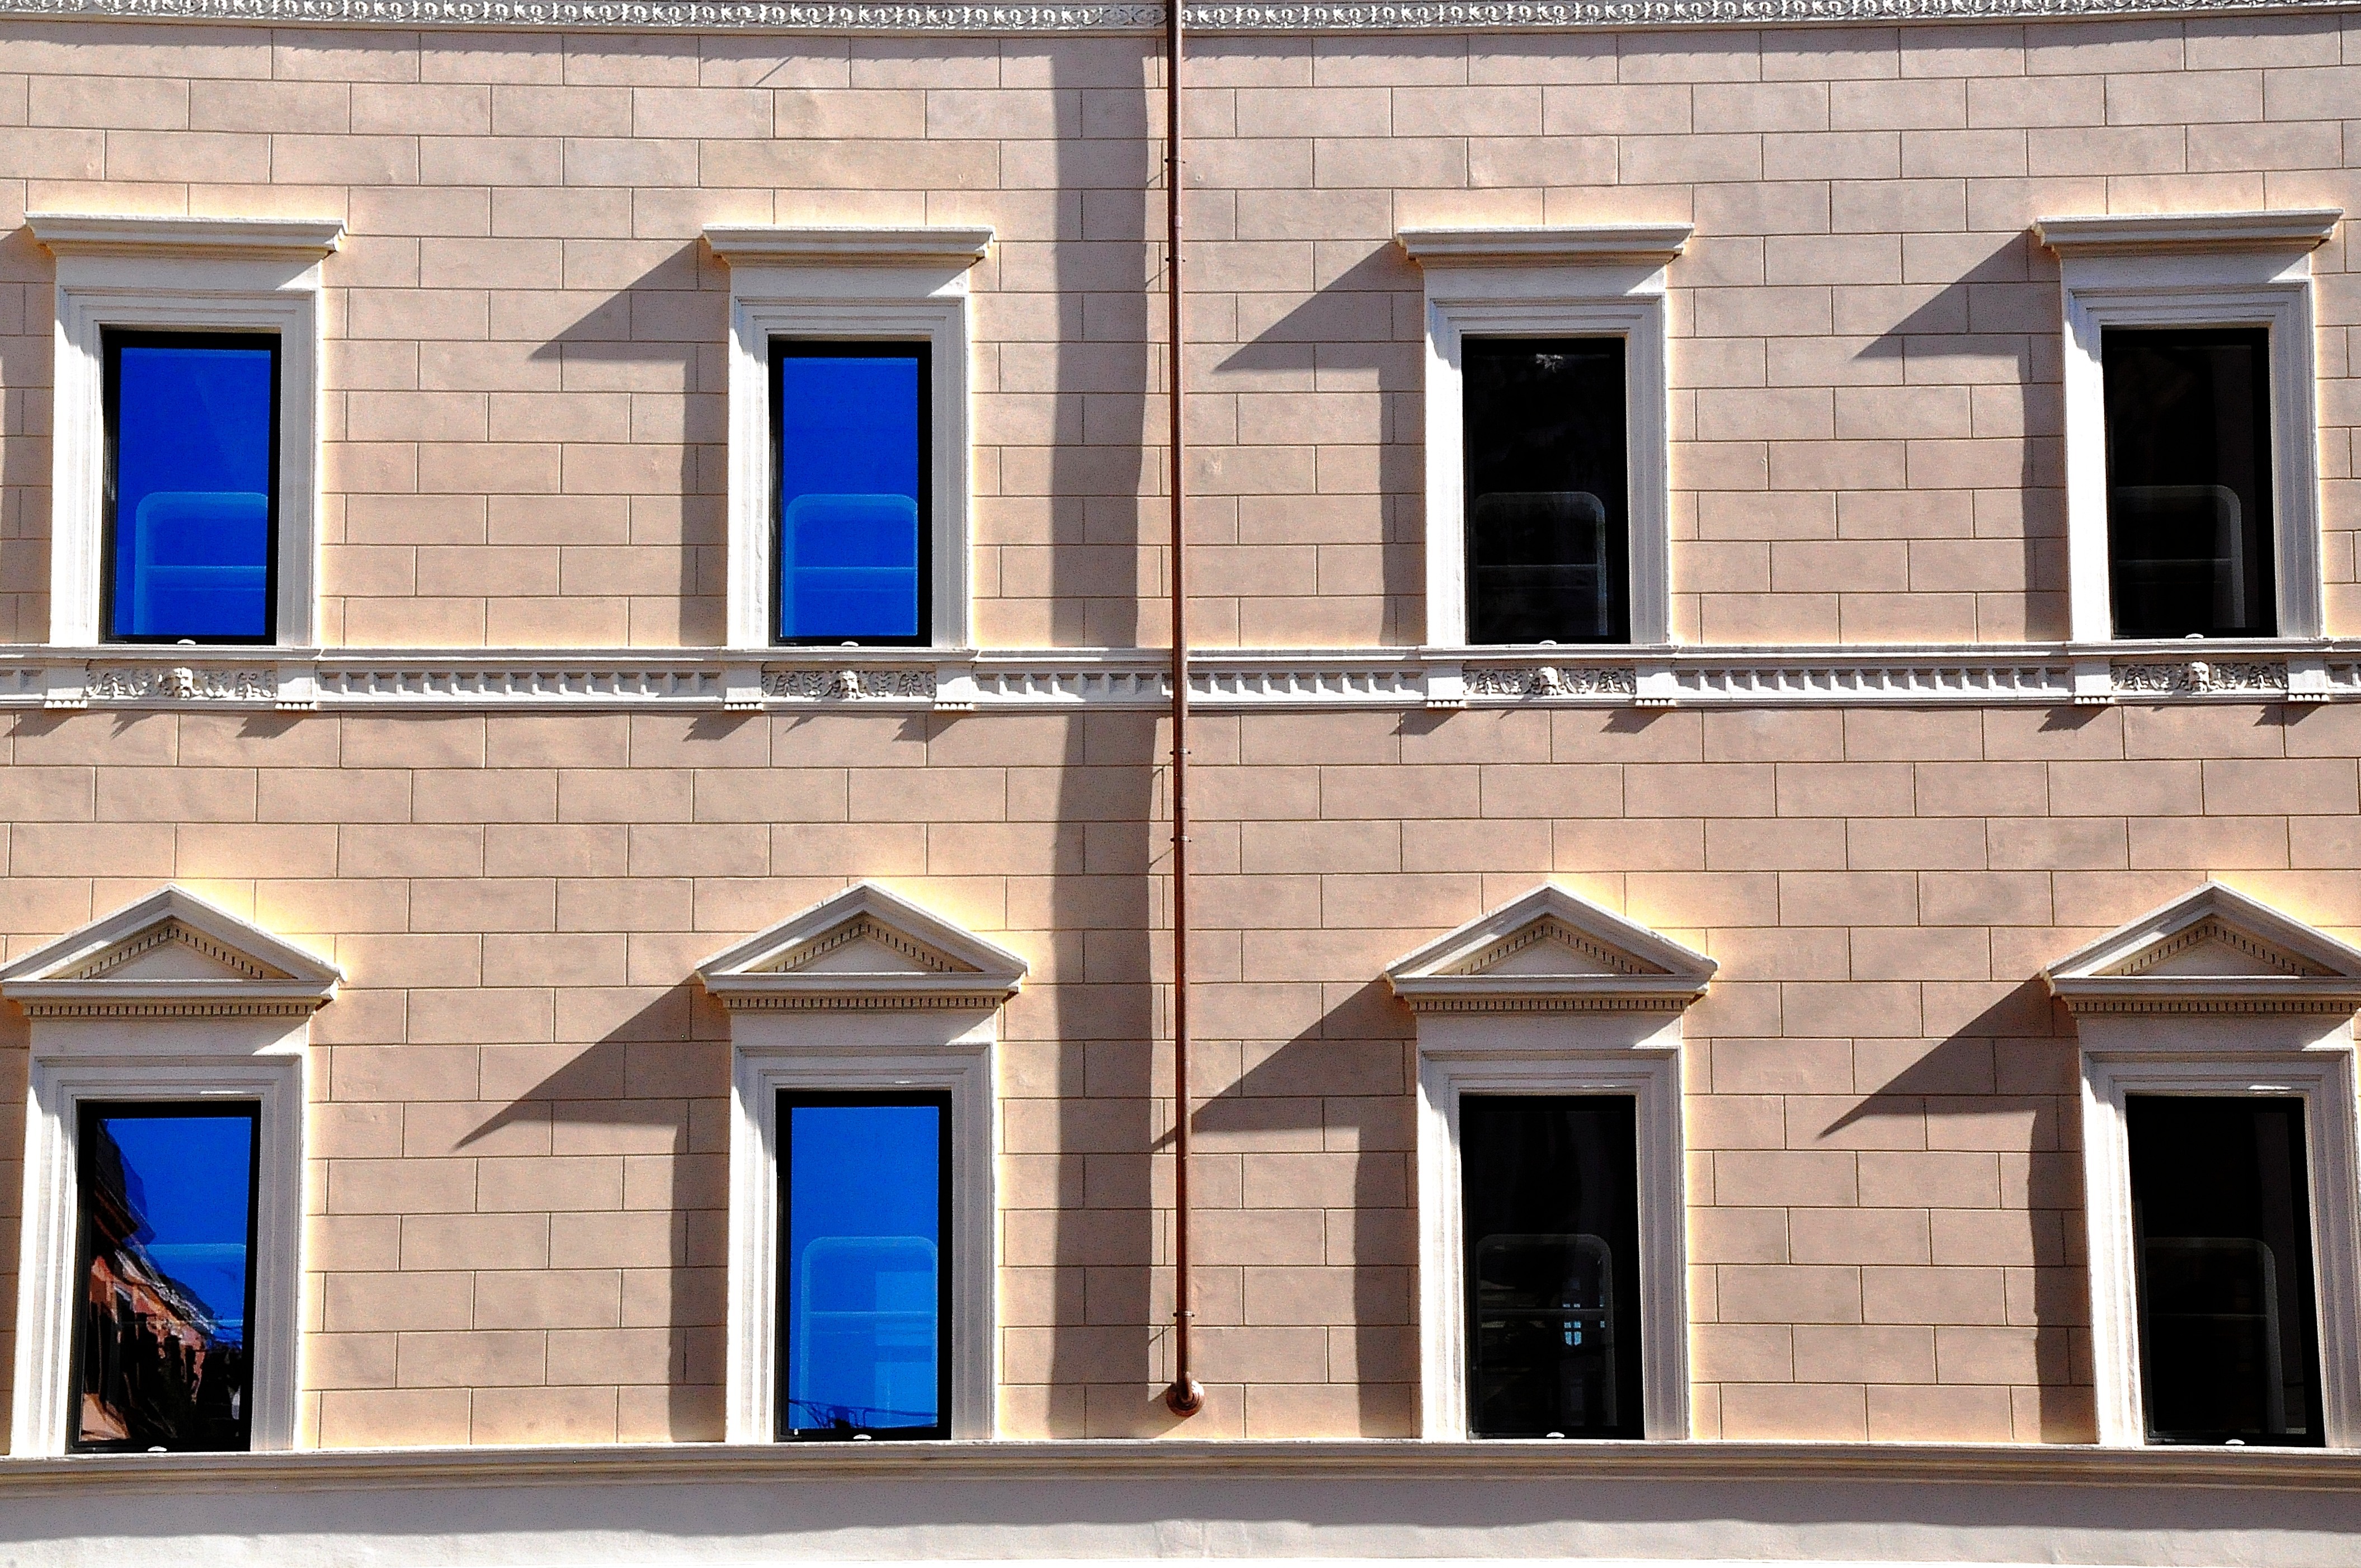
architecture, wood, house, window, home, construction, ancient, facade, property, professional, brick, interior design, rome, estate, palazzo, siding, ancient rome, forms, roma capitale, old palace, residential area, geometries